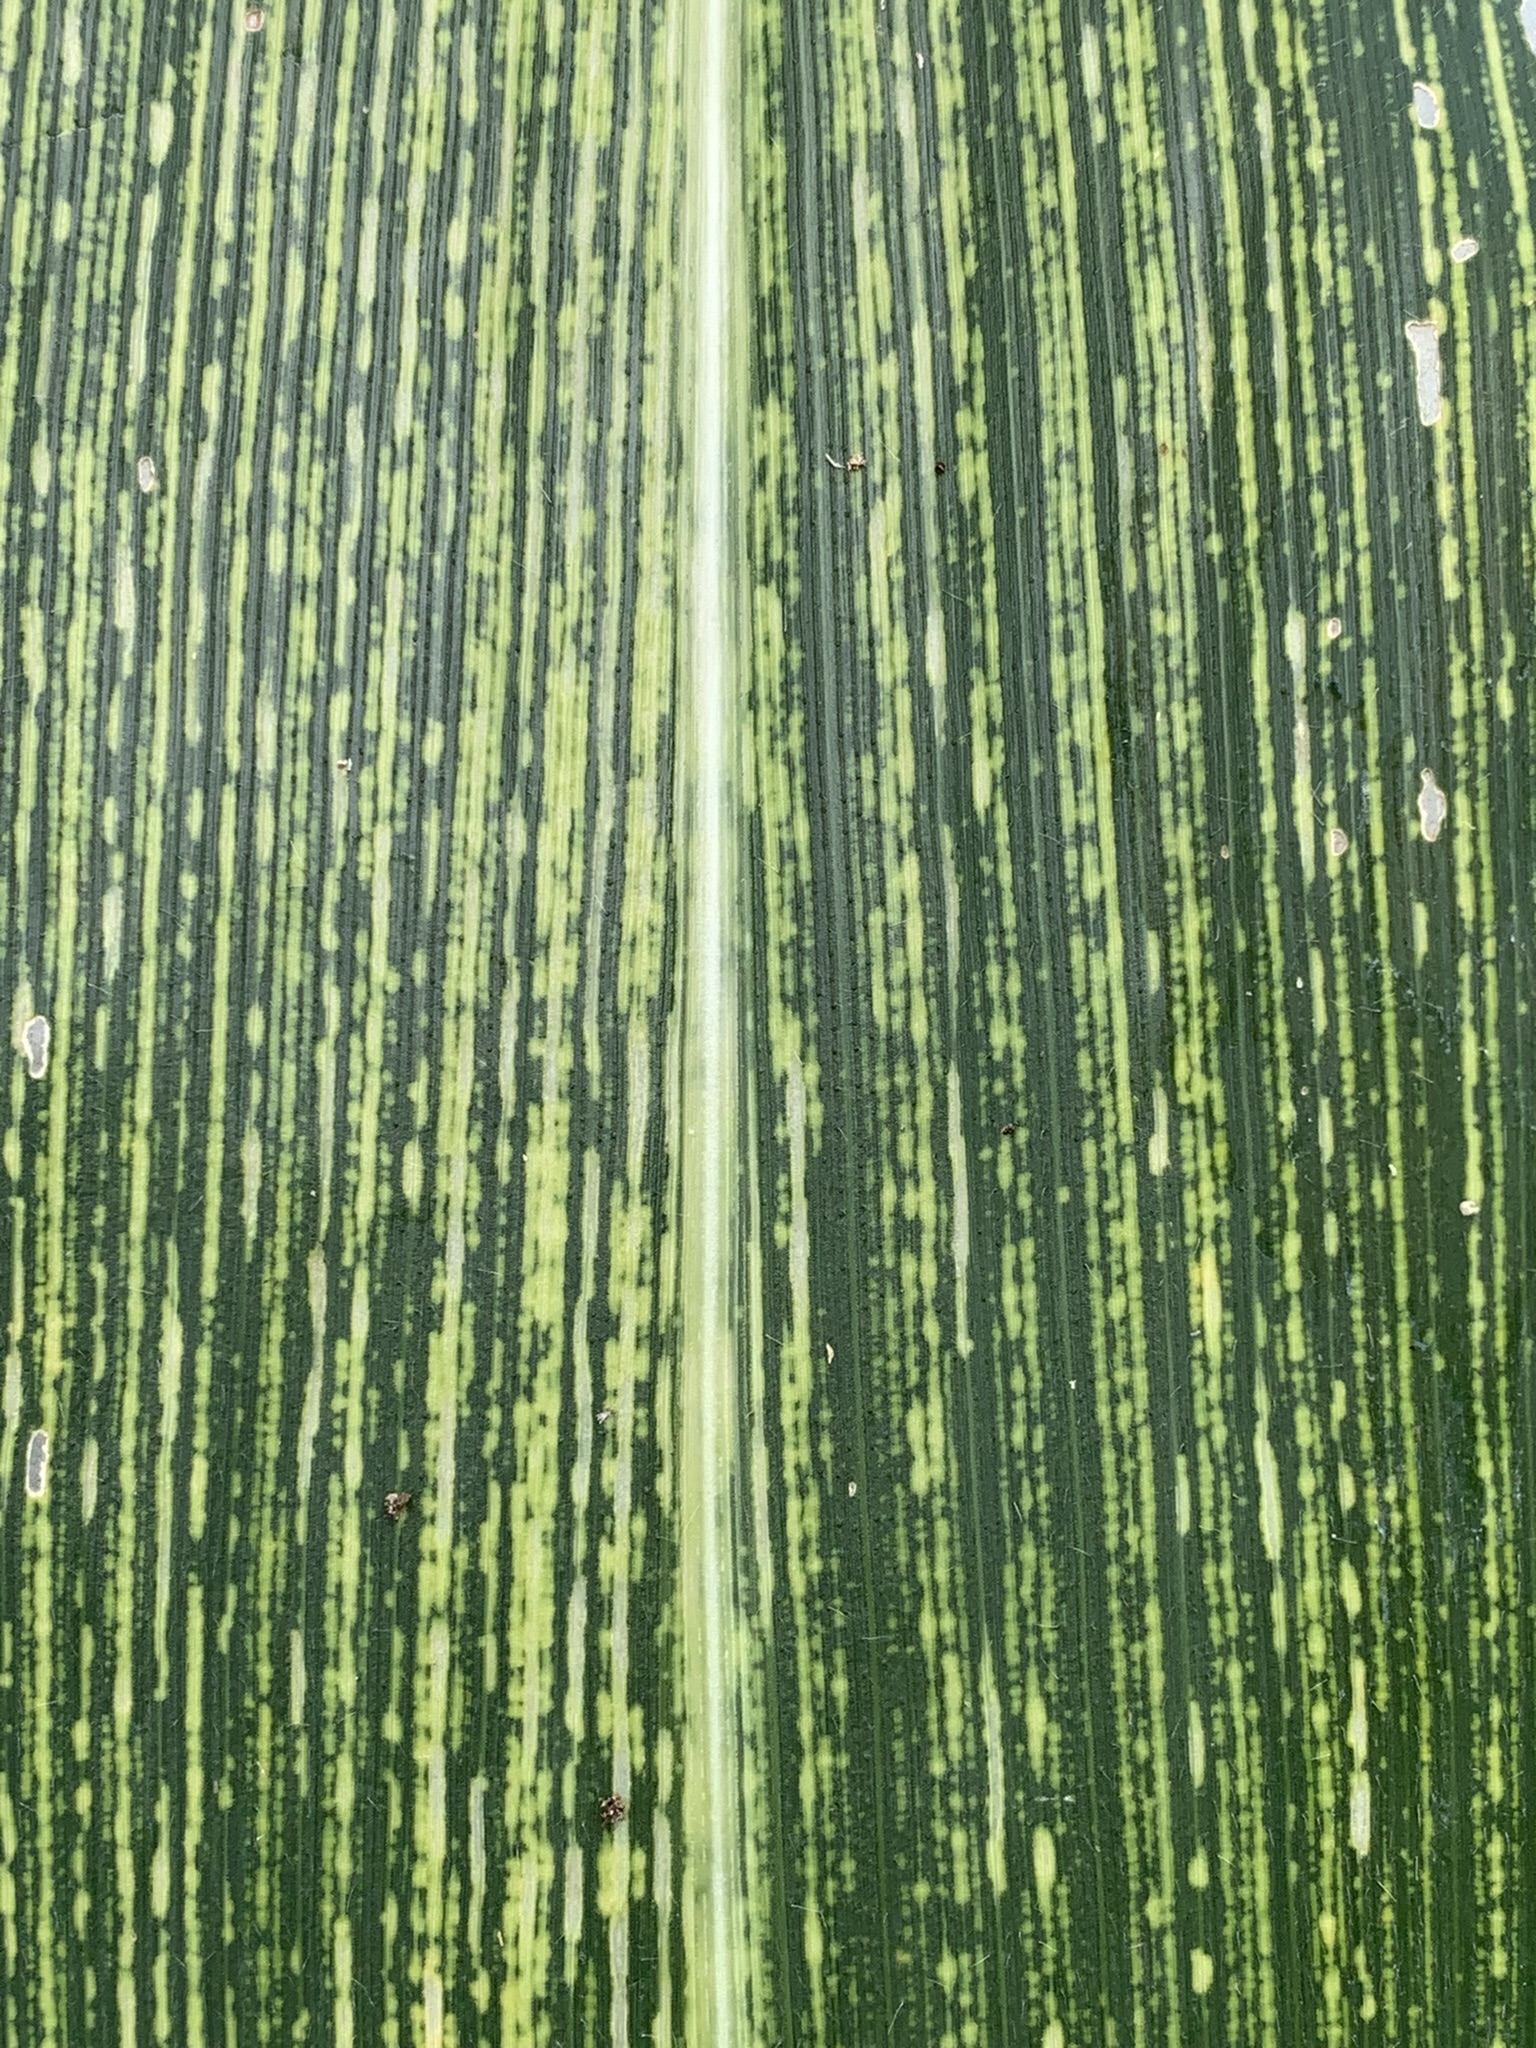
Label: MSV